Chimor

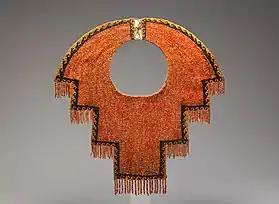
Chimú collar, twelfth-fourteenth century, made of "Spondylus" beads, stone beads, and cotton –Metropolitan Museum of Art

The state governed such social classes until the empire of the Sican culture conquered the kingdom of Lambayeque, Peru. The legends of war were said to have been told by the leaders Naylamp in the Sican language and Taycanamo in Chimú. The people paid tribute to the rulers with products or labor.